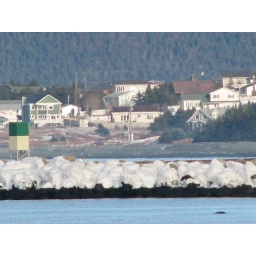
snow on the rock at the break water in Long Pond